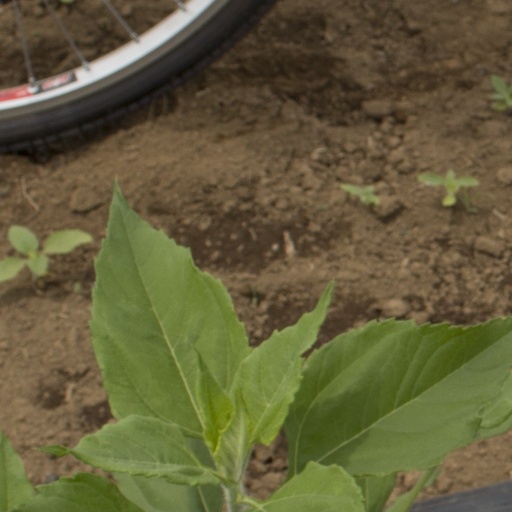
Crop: Jerusalem artichoke